Paris-Rhône

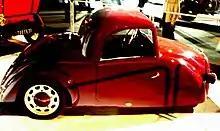

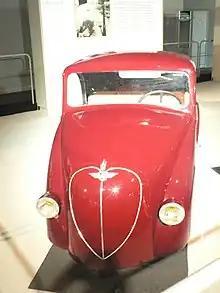

Paris-Rhône was a French producer of small three-wheeler electric cars based in Lyon. The vehicle was first presented in 1941 and production ended in 1950.